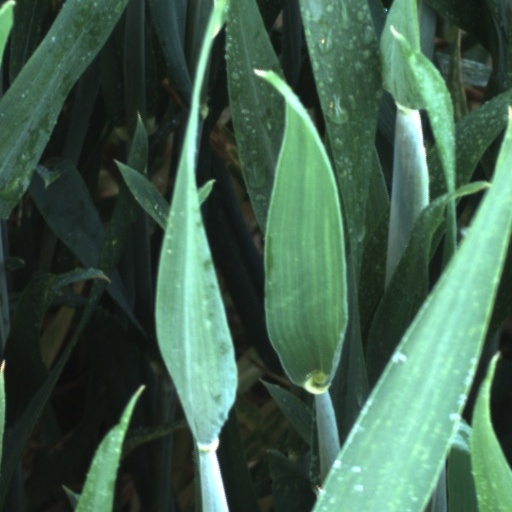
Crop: wheat